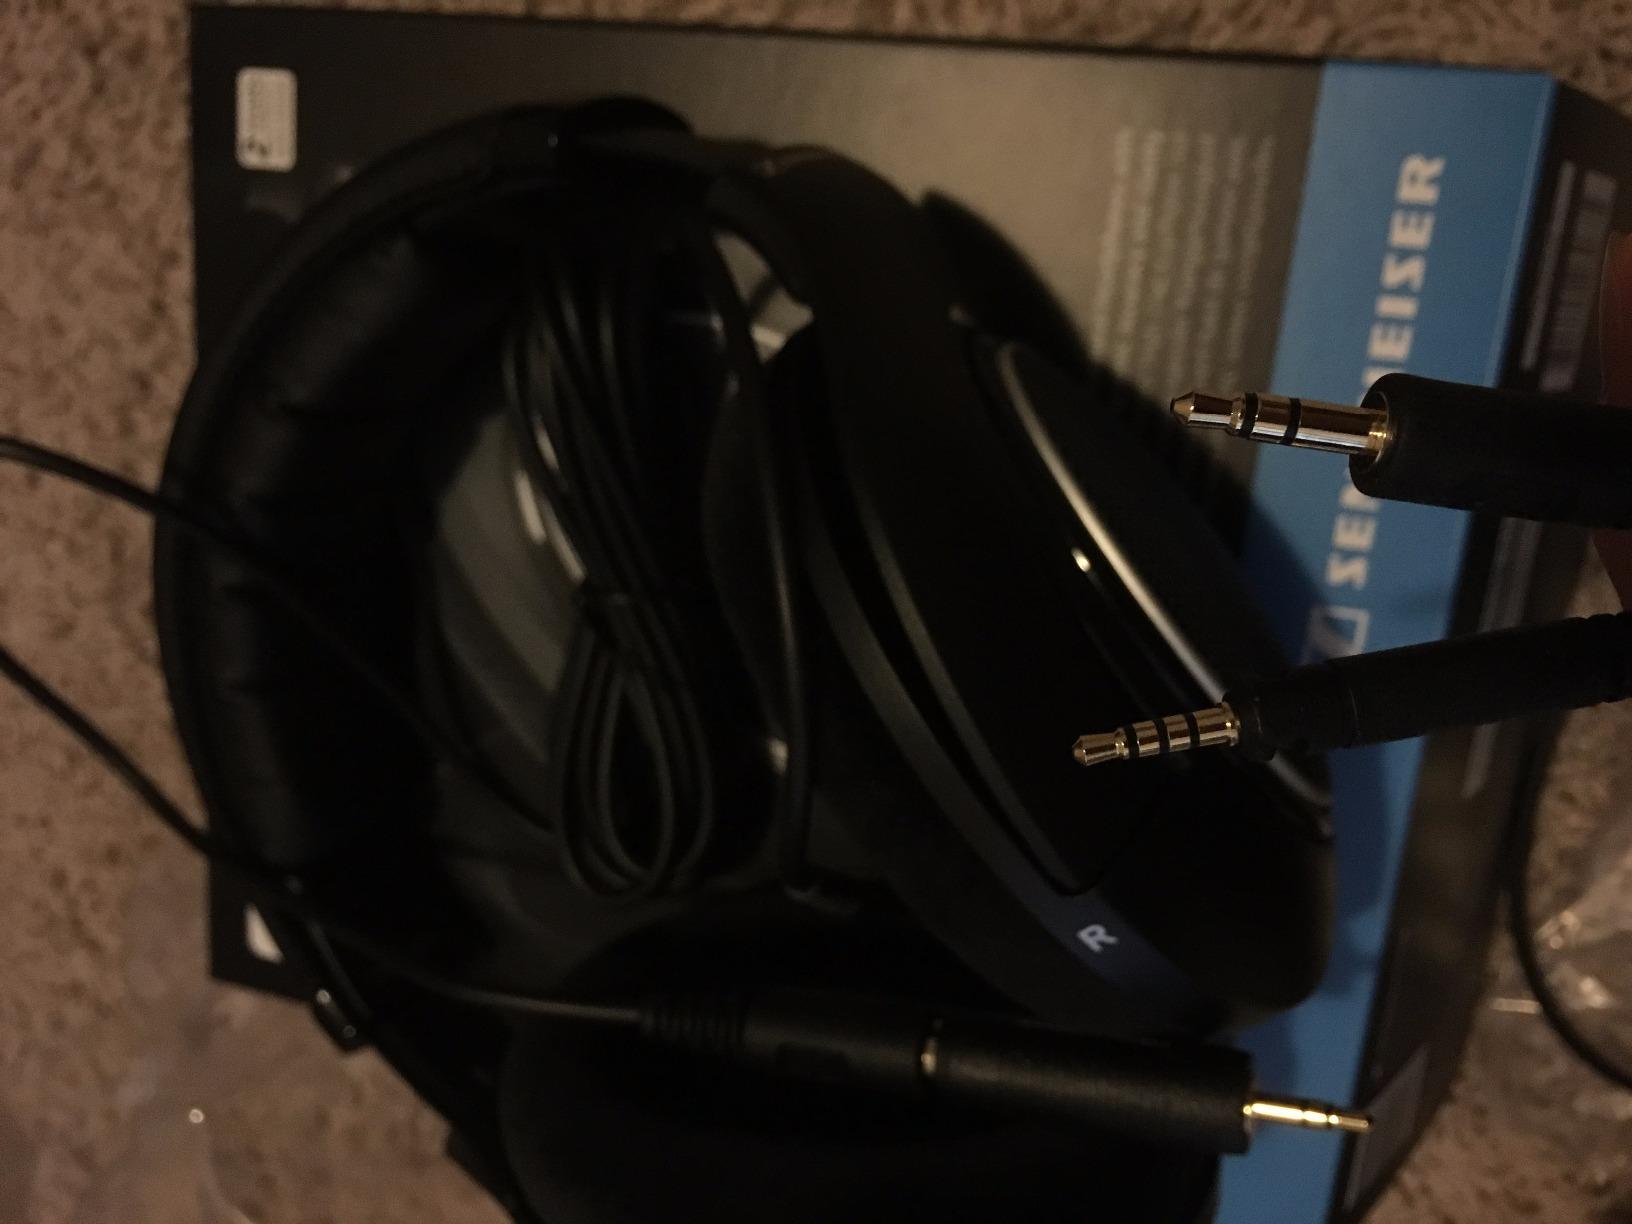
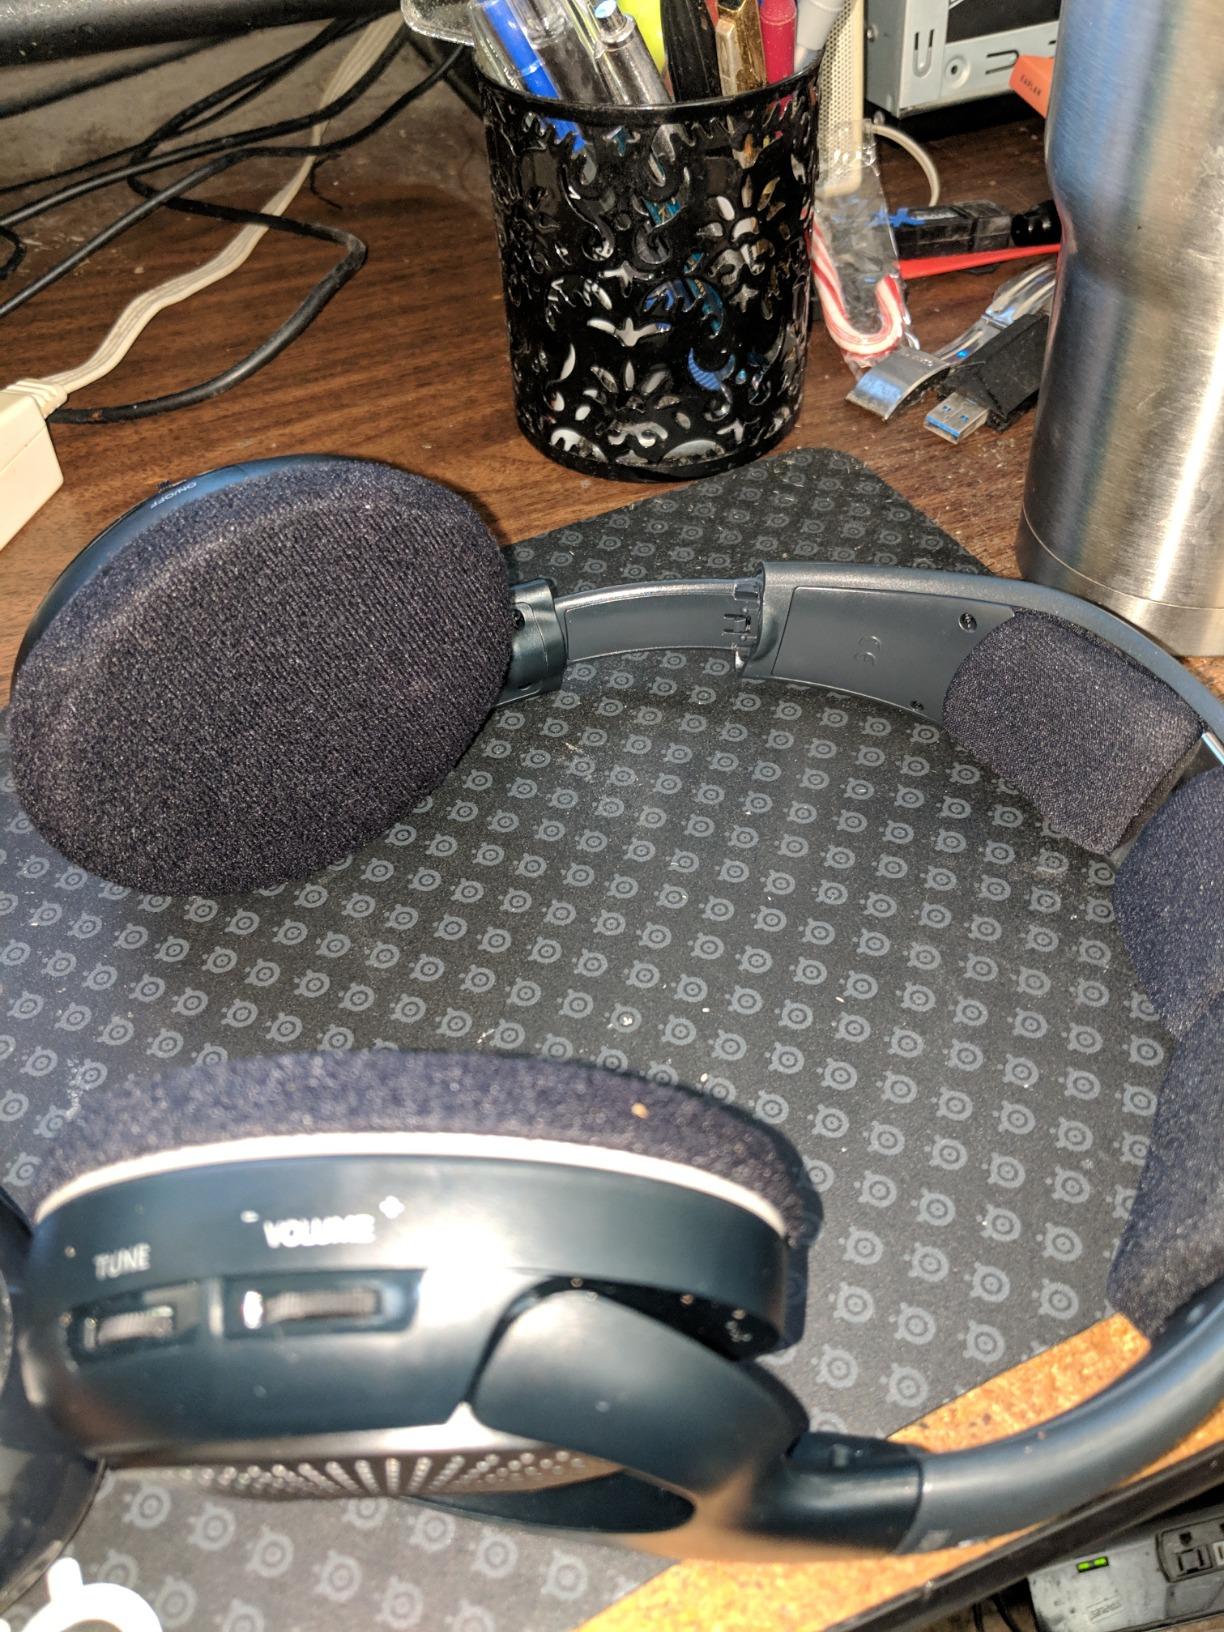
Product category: headphones
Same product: no